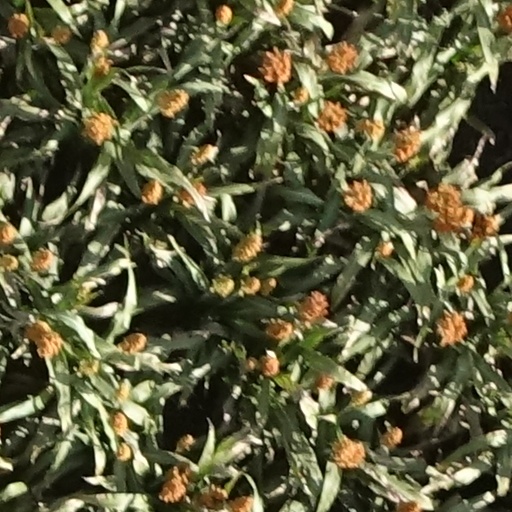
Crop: sorghum